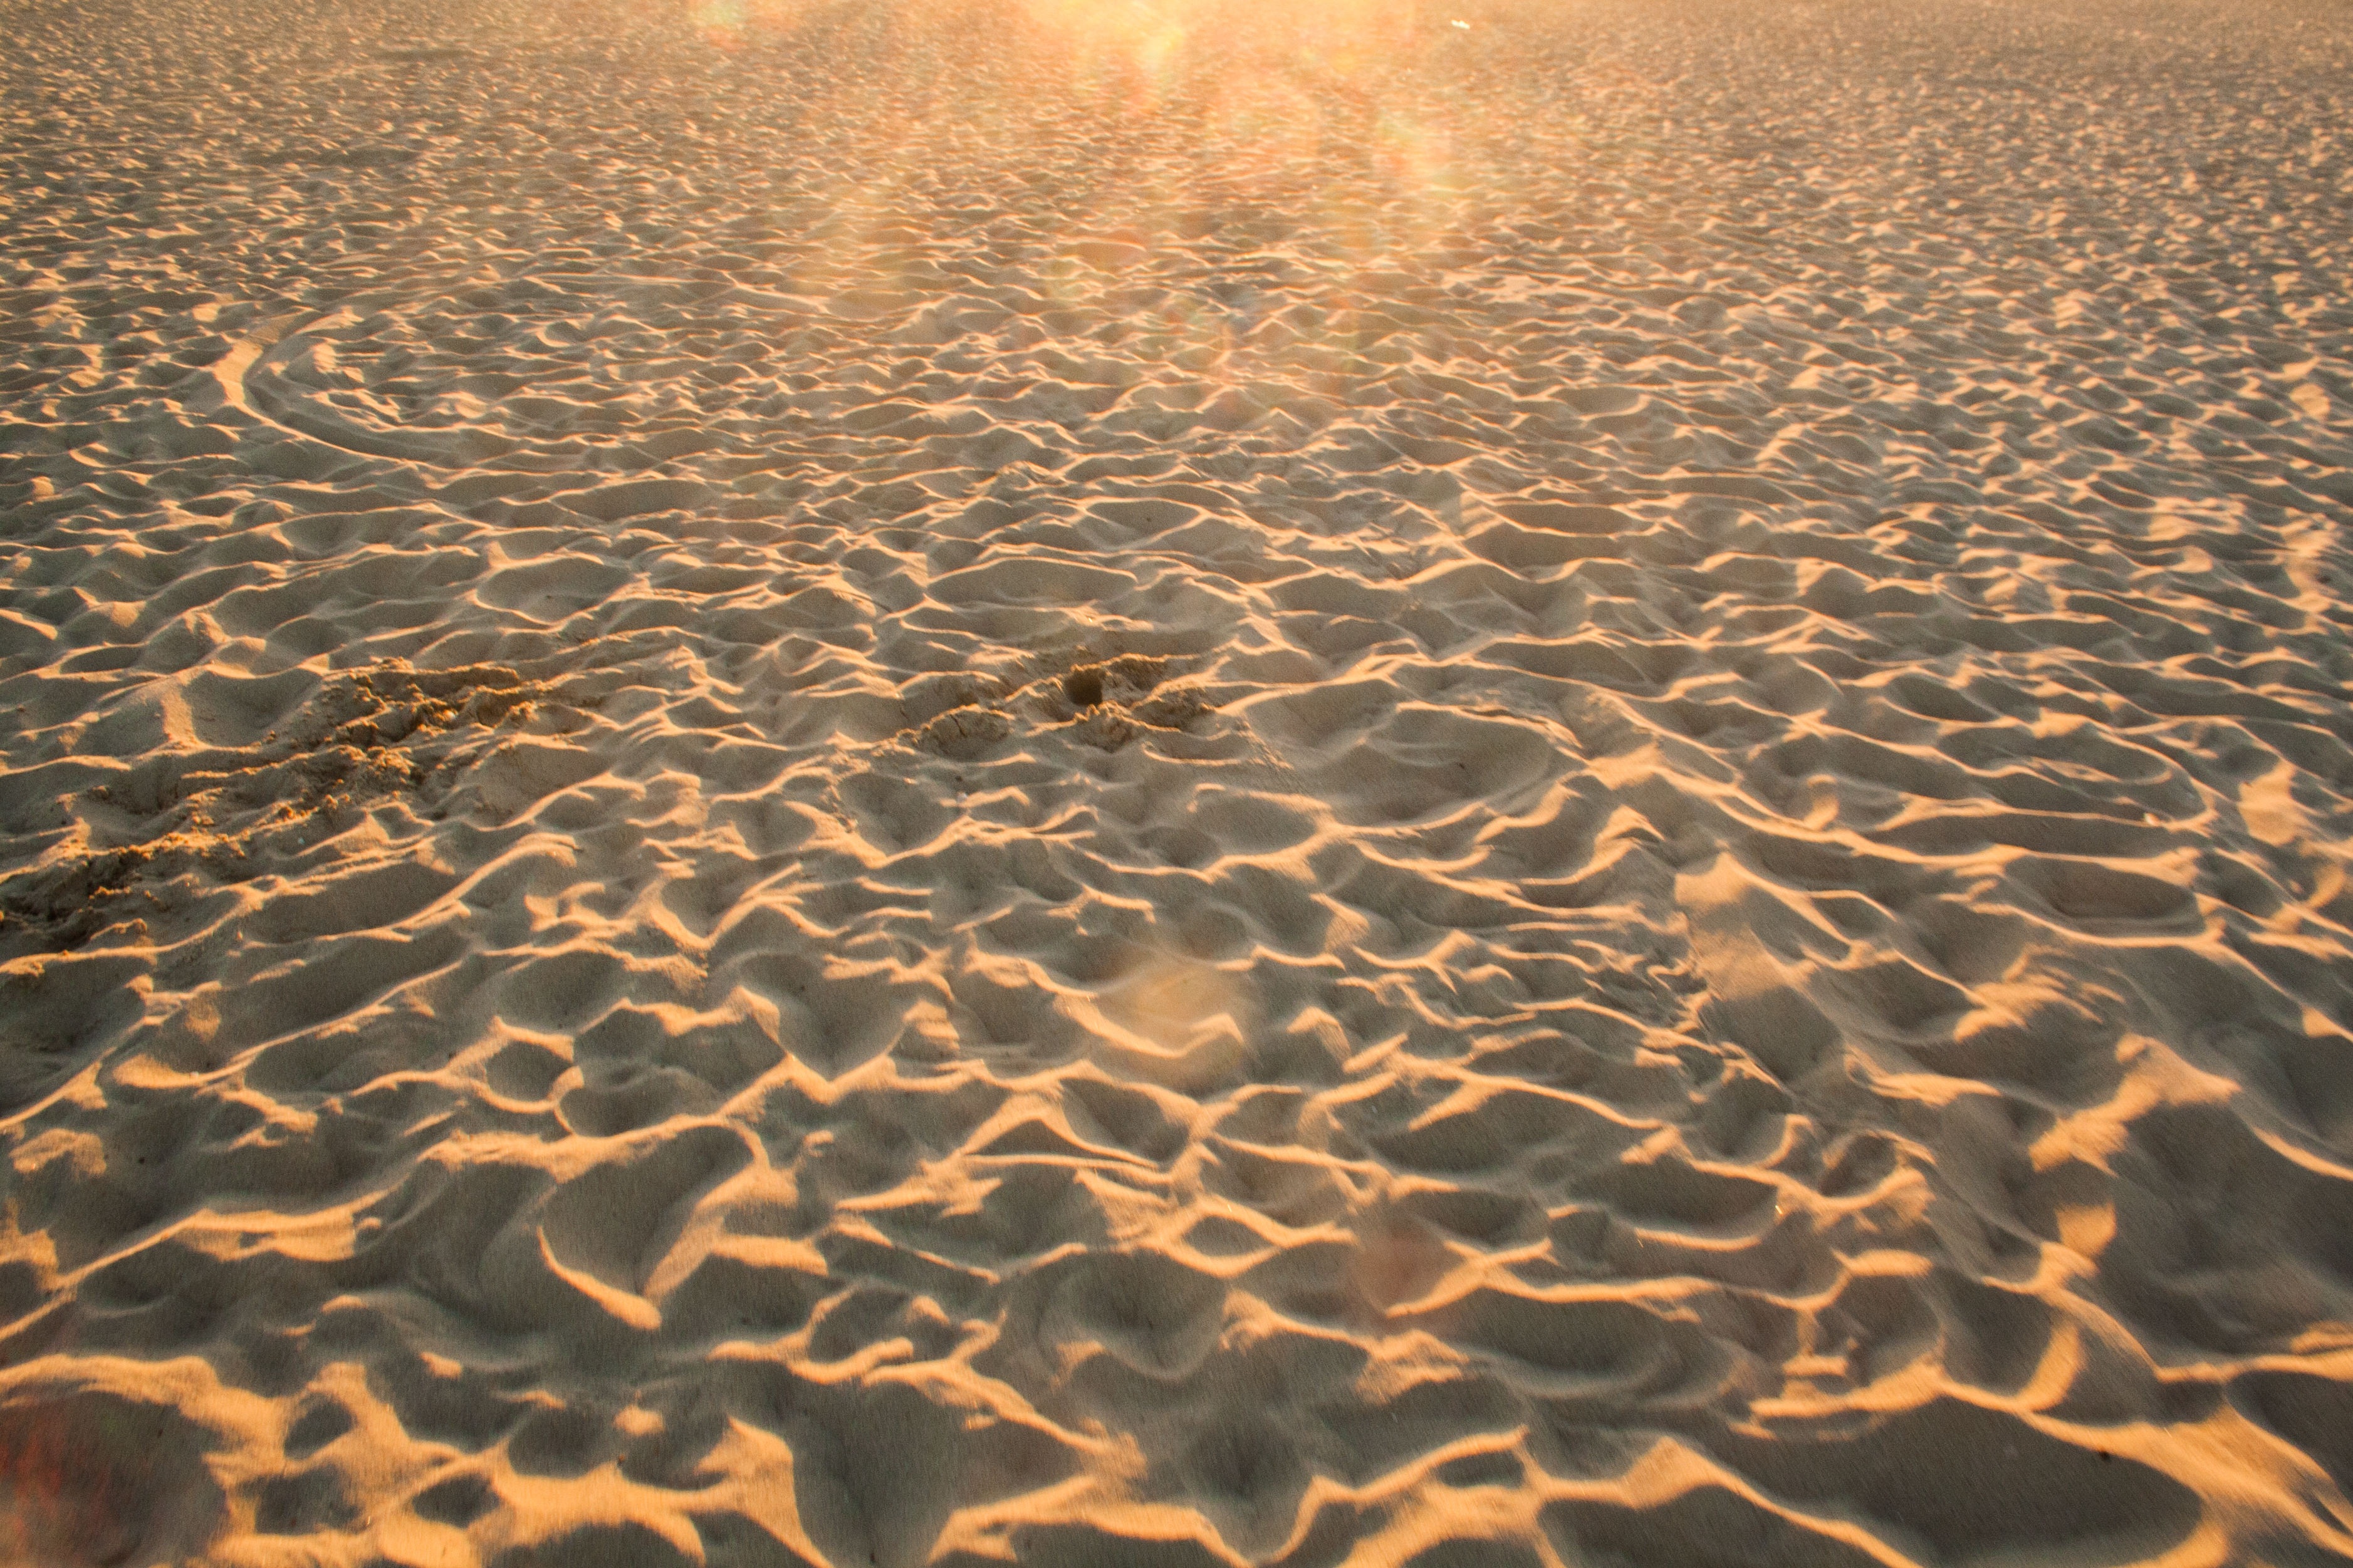
beach, sea, sand, sunshine, sunlight, summer, reflection, soil, material, footprints, habitat, mudflat, natural environment